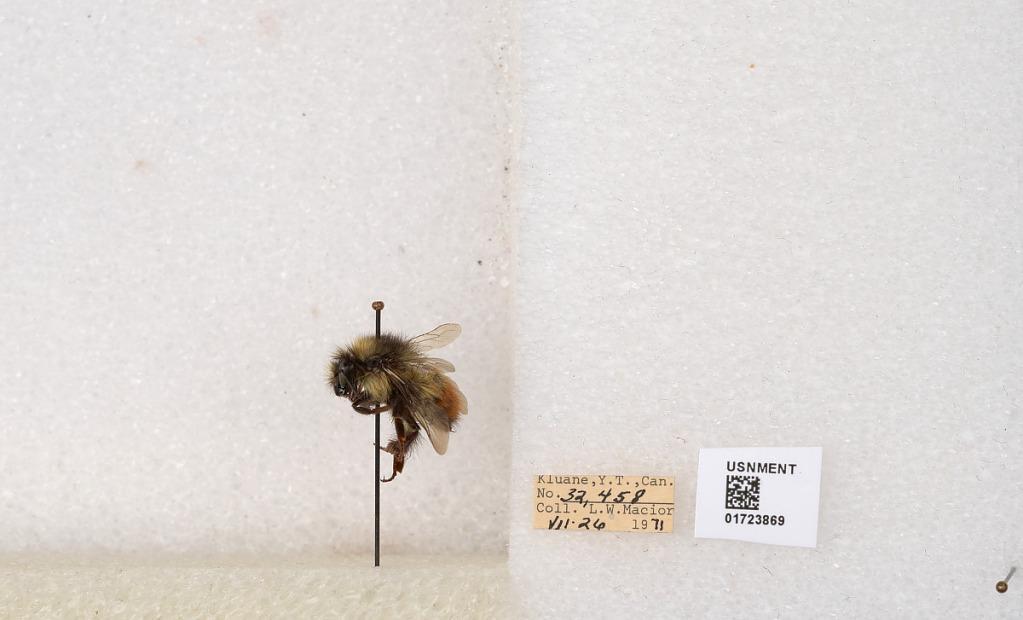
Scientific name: Bombus flavifrons Cresson
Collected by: L. Macior
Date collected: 1971-7-26
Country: Canada
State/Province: Yukon Territory
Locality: Kluane National Park and Reserve
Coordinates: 60.7493, -139.504